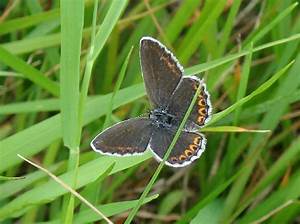
Label: farfalla